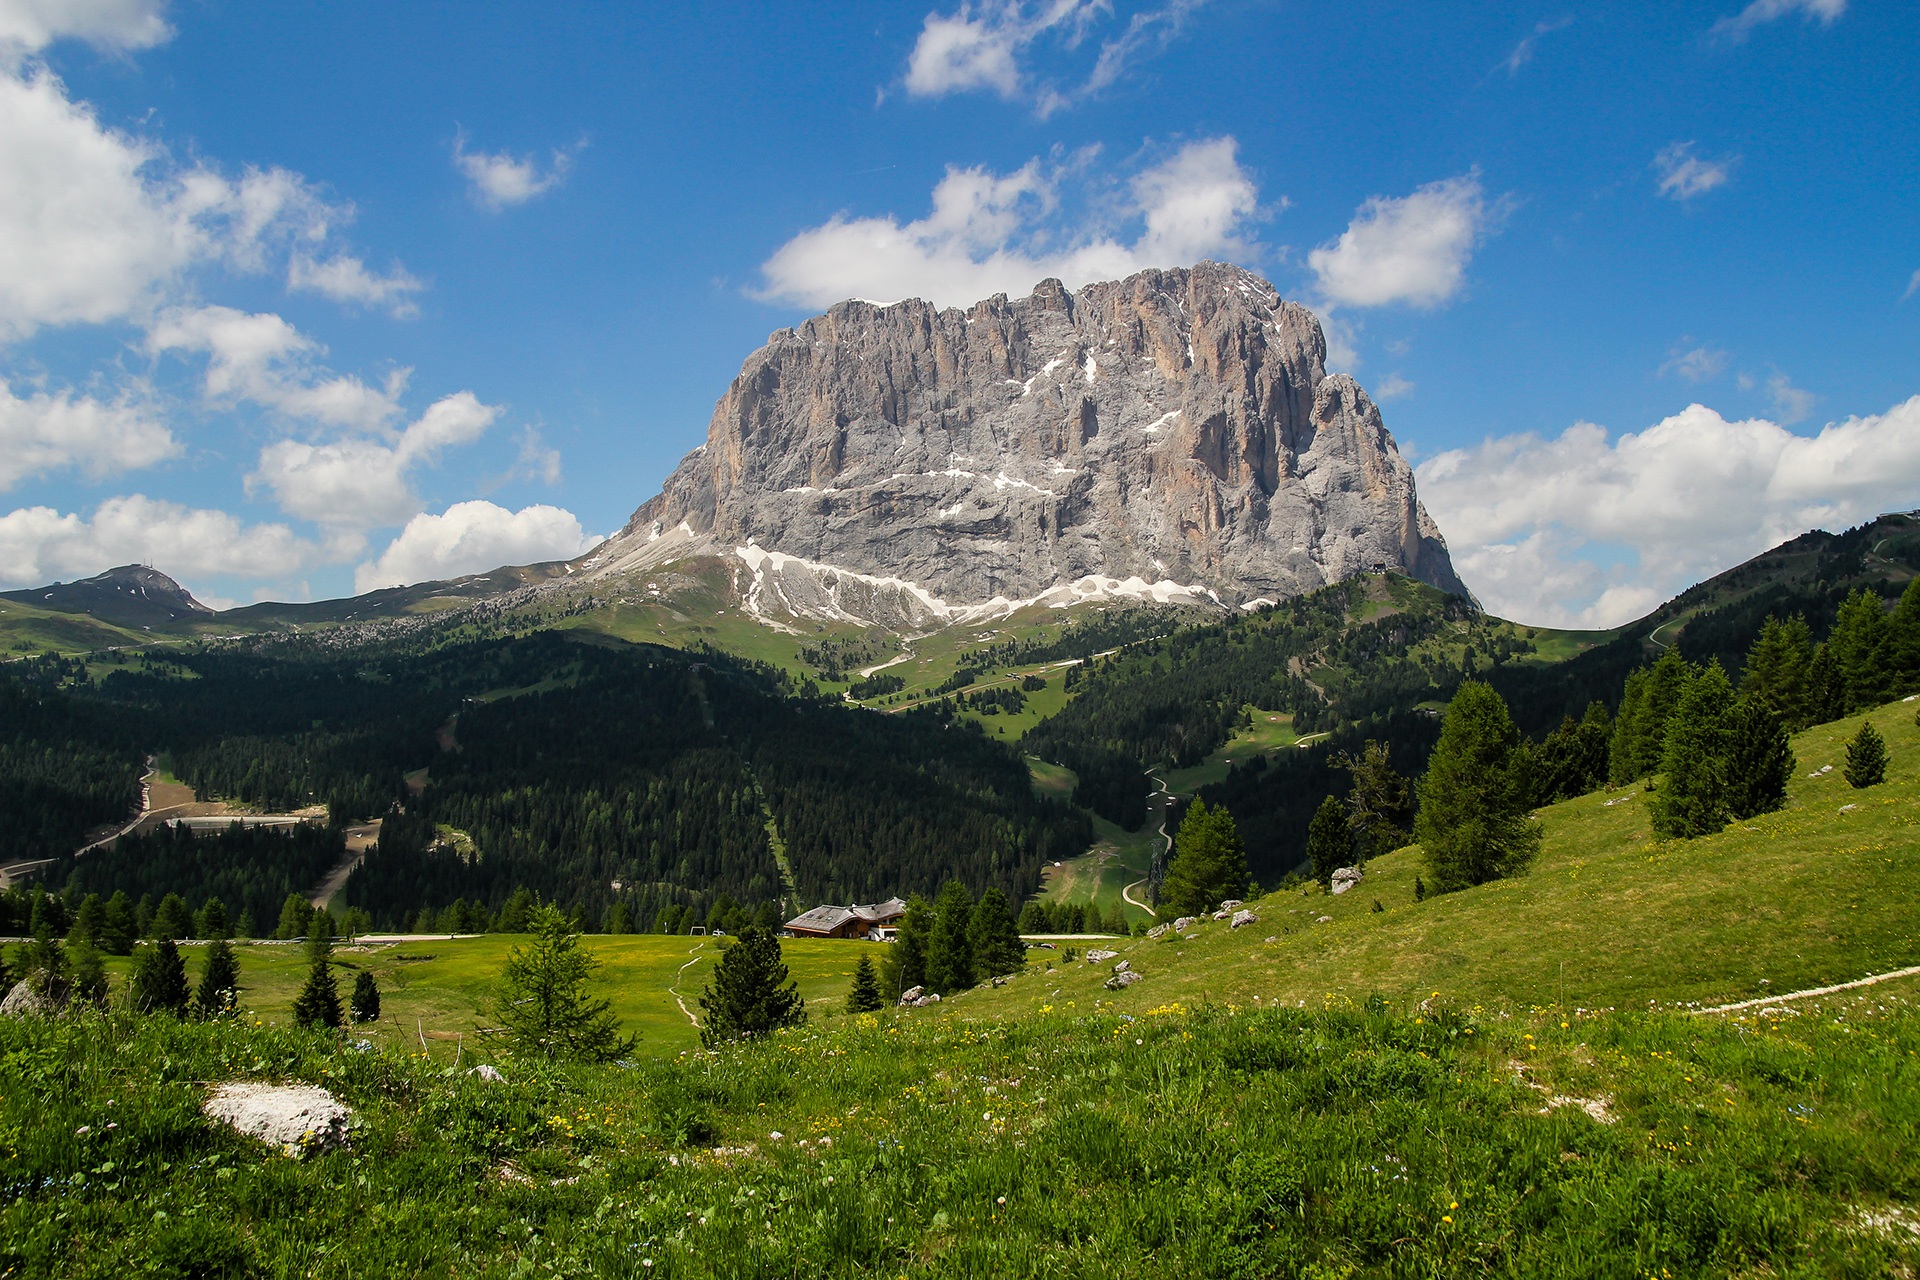
landscape, nature, forest, wilderness, walking, mountain, cloud, sky, meadow, hill, adventure, valley, mountain range, panorama, summer, park, italy, blue, highland, ridge, rocks, mountains, alps, pines, plateau, fell, ecosystem, dolomite, dolomites, landform, mountain pass, geographical feature, mountainous landforms